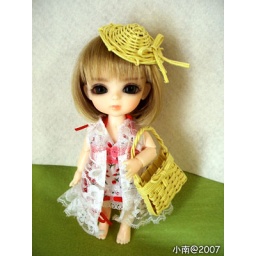
Handmade dress, hat &amp;amp; bag in 2007